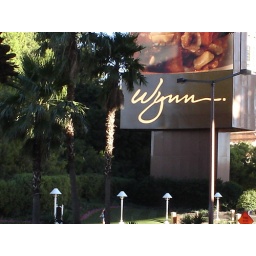
This sign would move up and down the building side with ads for the restaurants, shows, etc. in the hotel.